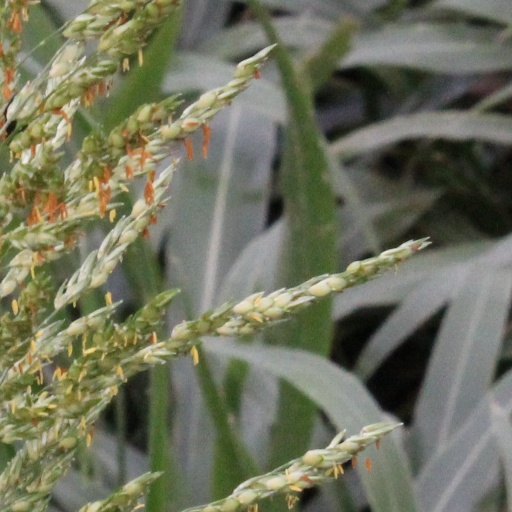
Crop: sorghum